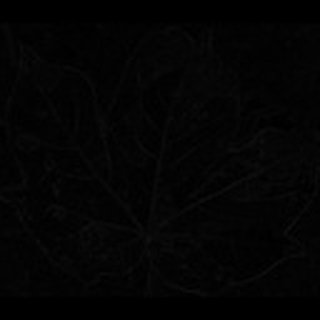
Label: cotton_target_spot